Halcyon, West Virginia

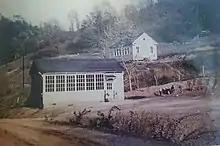
Lee Dingess School

The following schools, all located in Logan County, once served the community: Bud Dingess School, Lee Dingess School (located at Barker Hollow), Piney School, and Workman Fork School. The Piney and the Workman Fork school buildings still exist and have served as residential structures in recent decades.